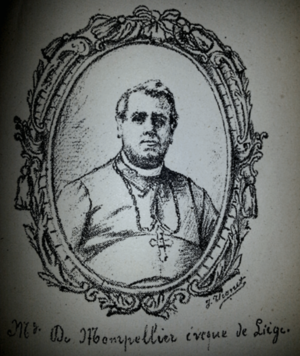
Théodore de Montpellier
Les dates de prise de fonction et de mort des évêques de Tongres sont incomplètes et parfois erronées. Le premier évêque sur lequel il existe des documents est Domition d'Huy. Les évêques antérieurs au IVᵉ siècle sont légendaires, car l'évêché a été créé au début des années 400.
Théodore Alexis Joseph de Montpellier, né le 24 mai 1807 à Vedrin et mort le 24 août 1879 à Liège, fut évêque de Liège.